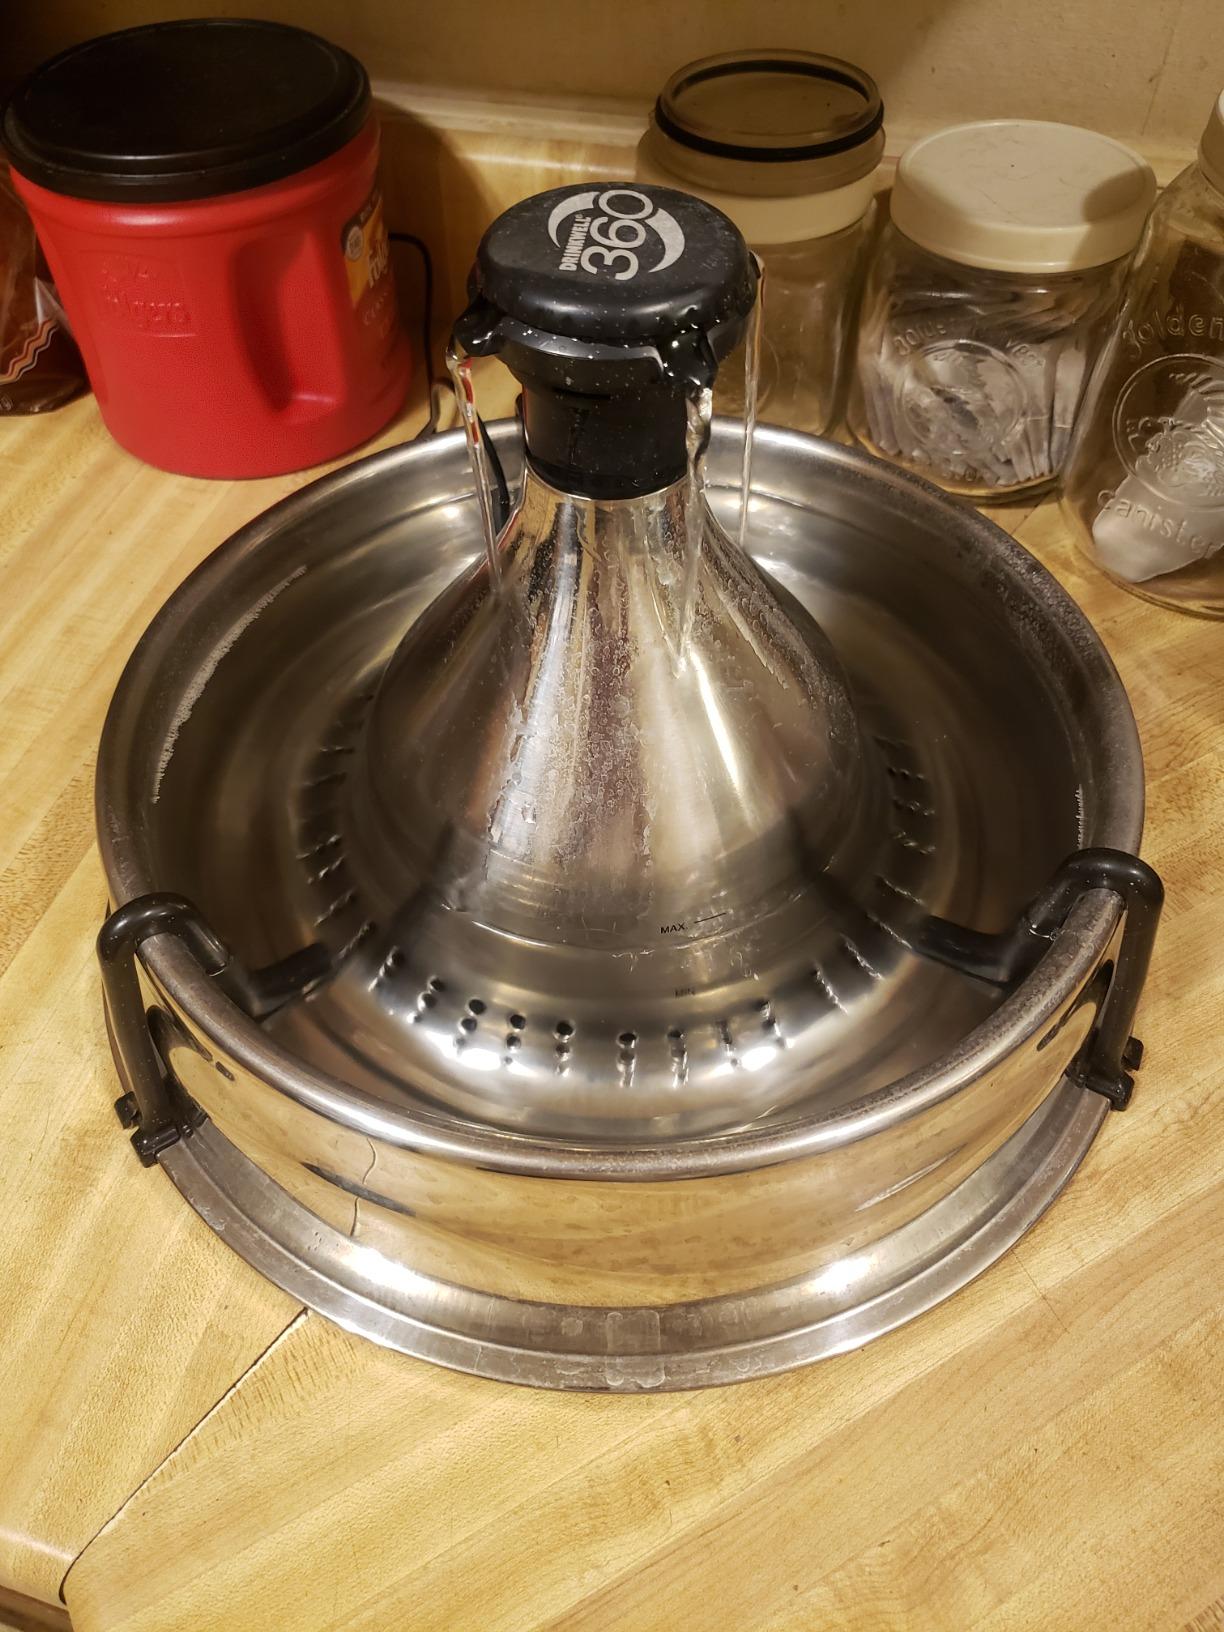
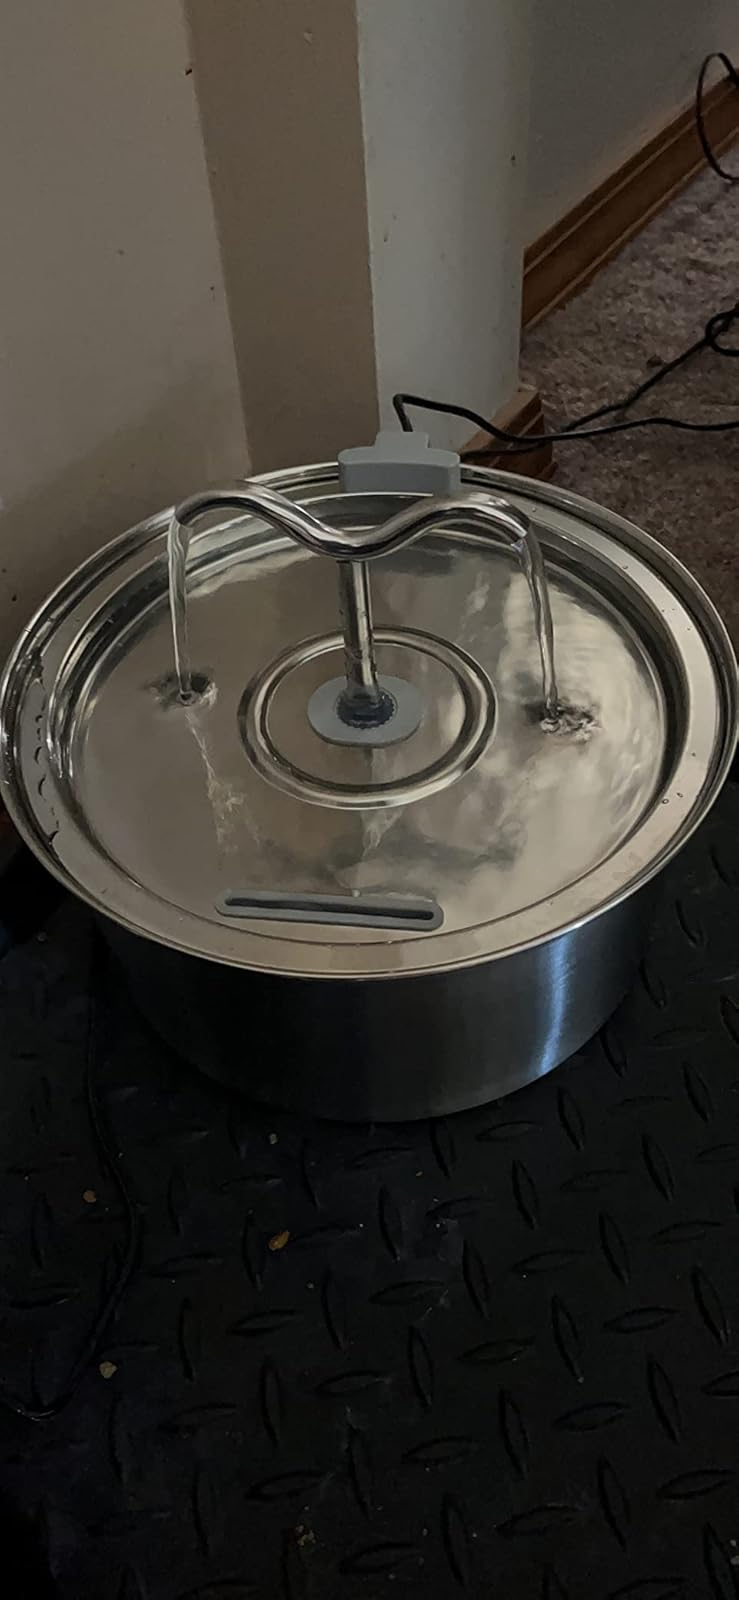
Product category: items_bowl
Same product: no